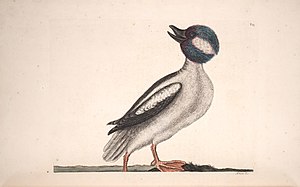
Mark Catesby
Illustration for The natural history of Carolina, Florida and the Bahama Islands af Mark Catesby
Mark Catesby var en engelsk naturforsker.